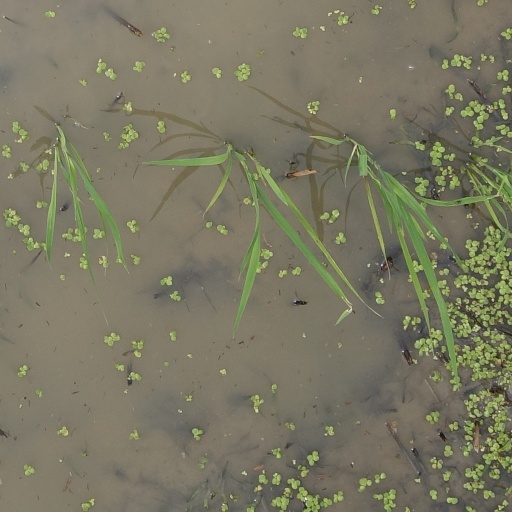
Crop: rice